Frederick Hanson (engineer)

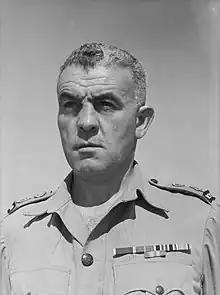
Hanson in Egypt, August 1943.

Brigadier Frederick Melrose Horowhenua Hanson (9 July 1895 – 15 July 1979) was a New Zealand soldier, engineer, military leader and public servant.